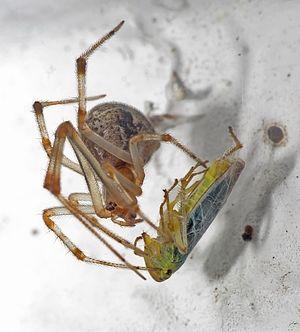
Une araignée (Parasteatoda tepidariorum) enveloppe une cicadelle verte (Cicadella viridis) dans sa toile. Photo prise à Bastavales, en Galice (Espagne).
Les araignées ou Aranéides sont des prédateurs invertébrés arthropodes. Comme tous les chélicérates, leur corps est divisé en deux tagmes, le prosome ou céphalothorax et l’opisthosome ou abdomen qui porte à l'arrière des filières. Elles sécrètent par ces appendices de la soie qui sert à produire le fil qui leur permet de se déplacer, de tisser leur toile ou des cocons emprisonnant leurs proies ou protégeant leurs œufs ou petits, voire de faire une réserve provisoire de sperme ou un dôme leur permettant de stocker de l’air sous l’eau douce. Contrairement aux insectes, elles ne disposent ni d'ailes ni d'antennes ni de pièces masticatrices dans la bouche. Elles possèdent en général six à huit yeux qui peuvent être simples ou multiples.